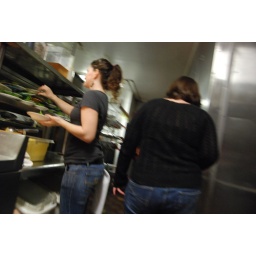
You have to go through the kitchen at Jacques Imo's to get to your table in the back.